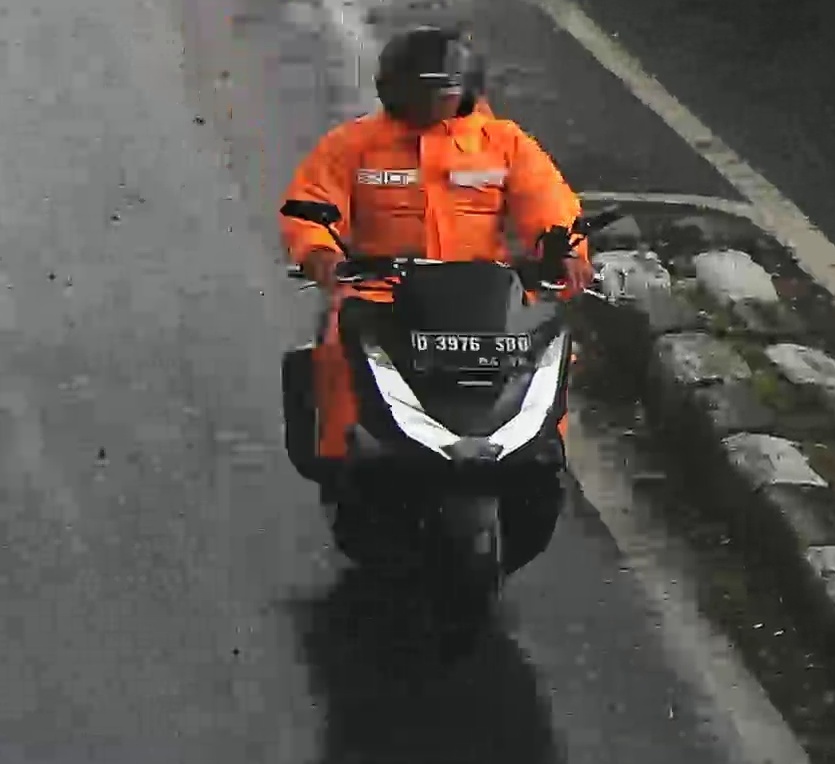
person-with-helmet: 1
person-without-helmet: 0